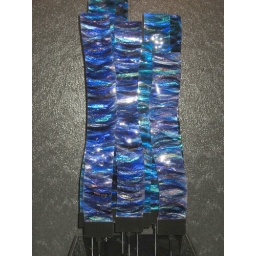
Blue art with water wall in Caesars